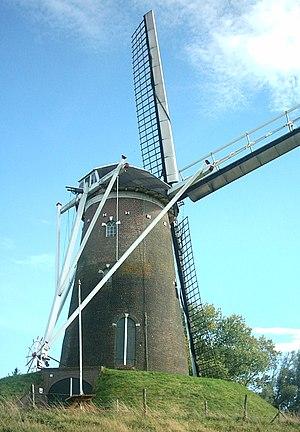
Les moulins à vent sont propulsés par leurs ailes. Les ailes sont de différents modèles, des ailes primitives aux ailes brevetées.